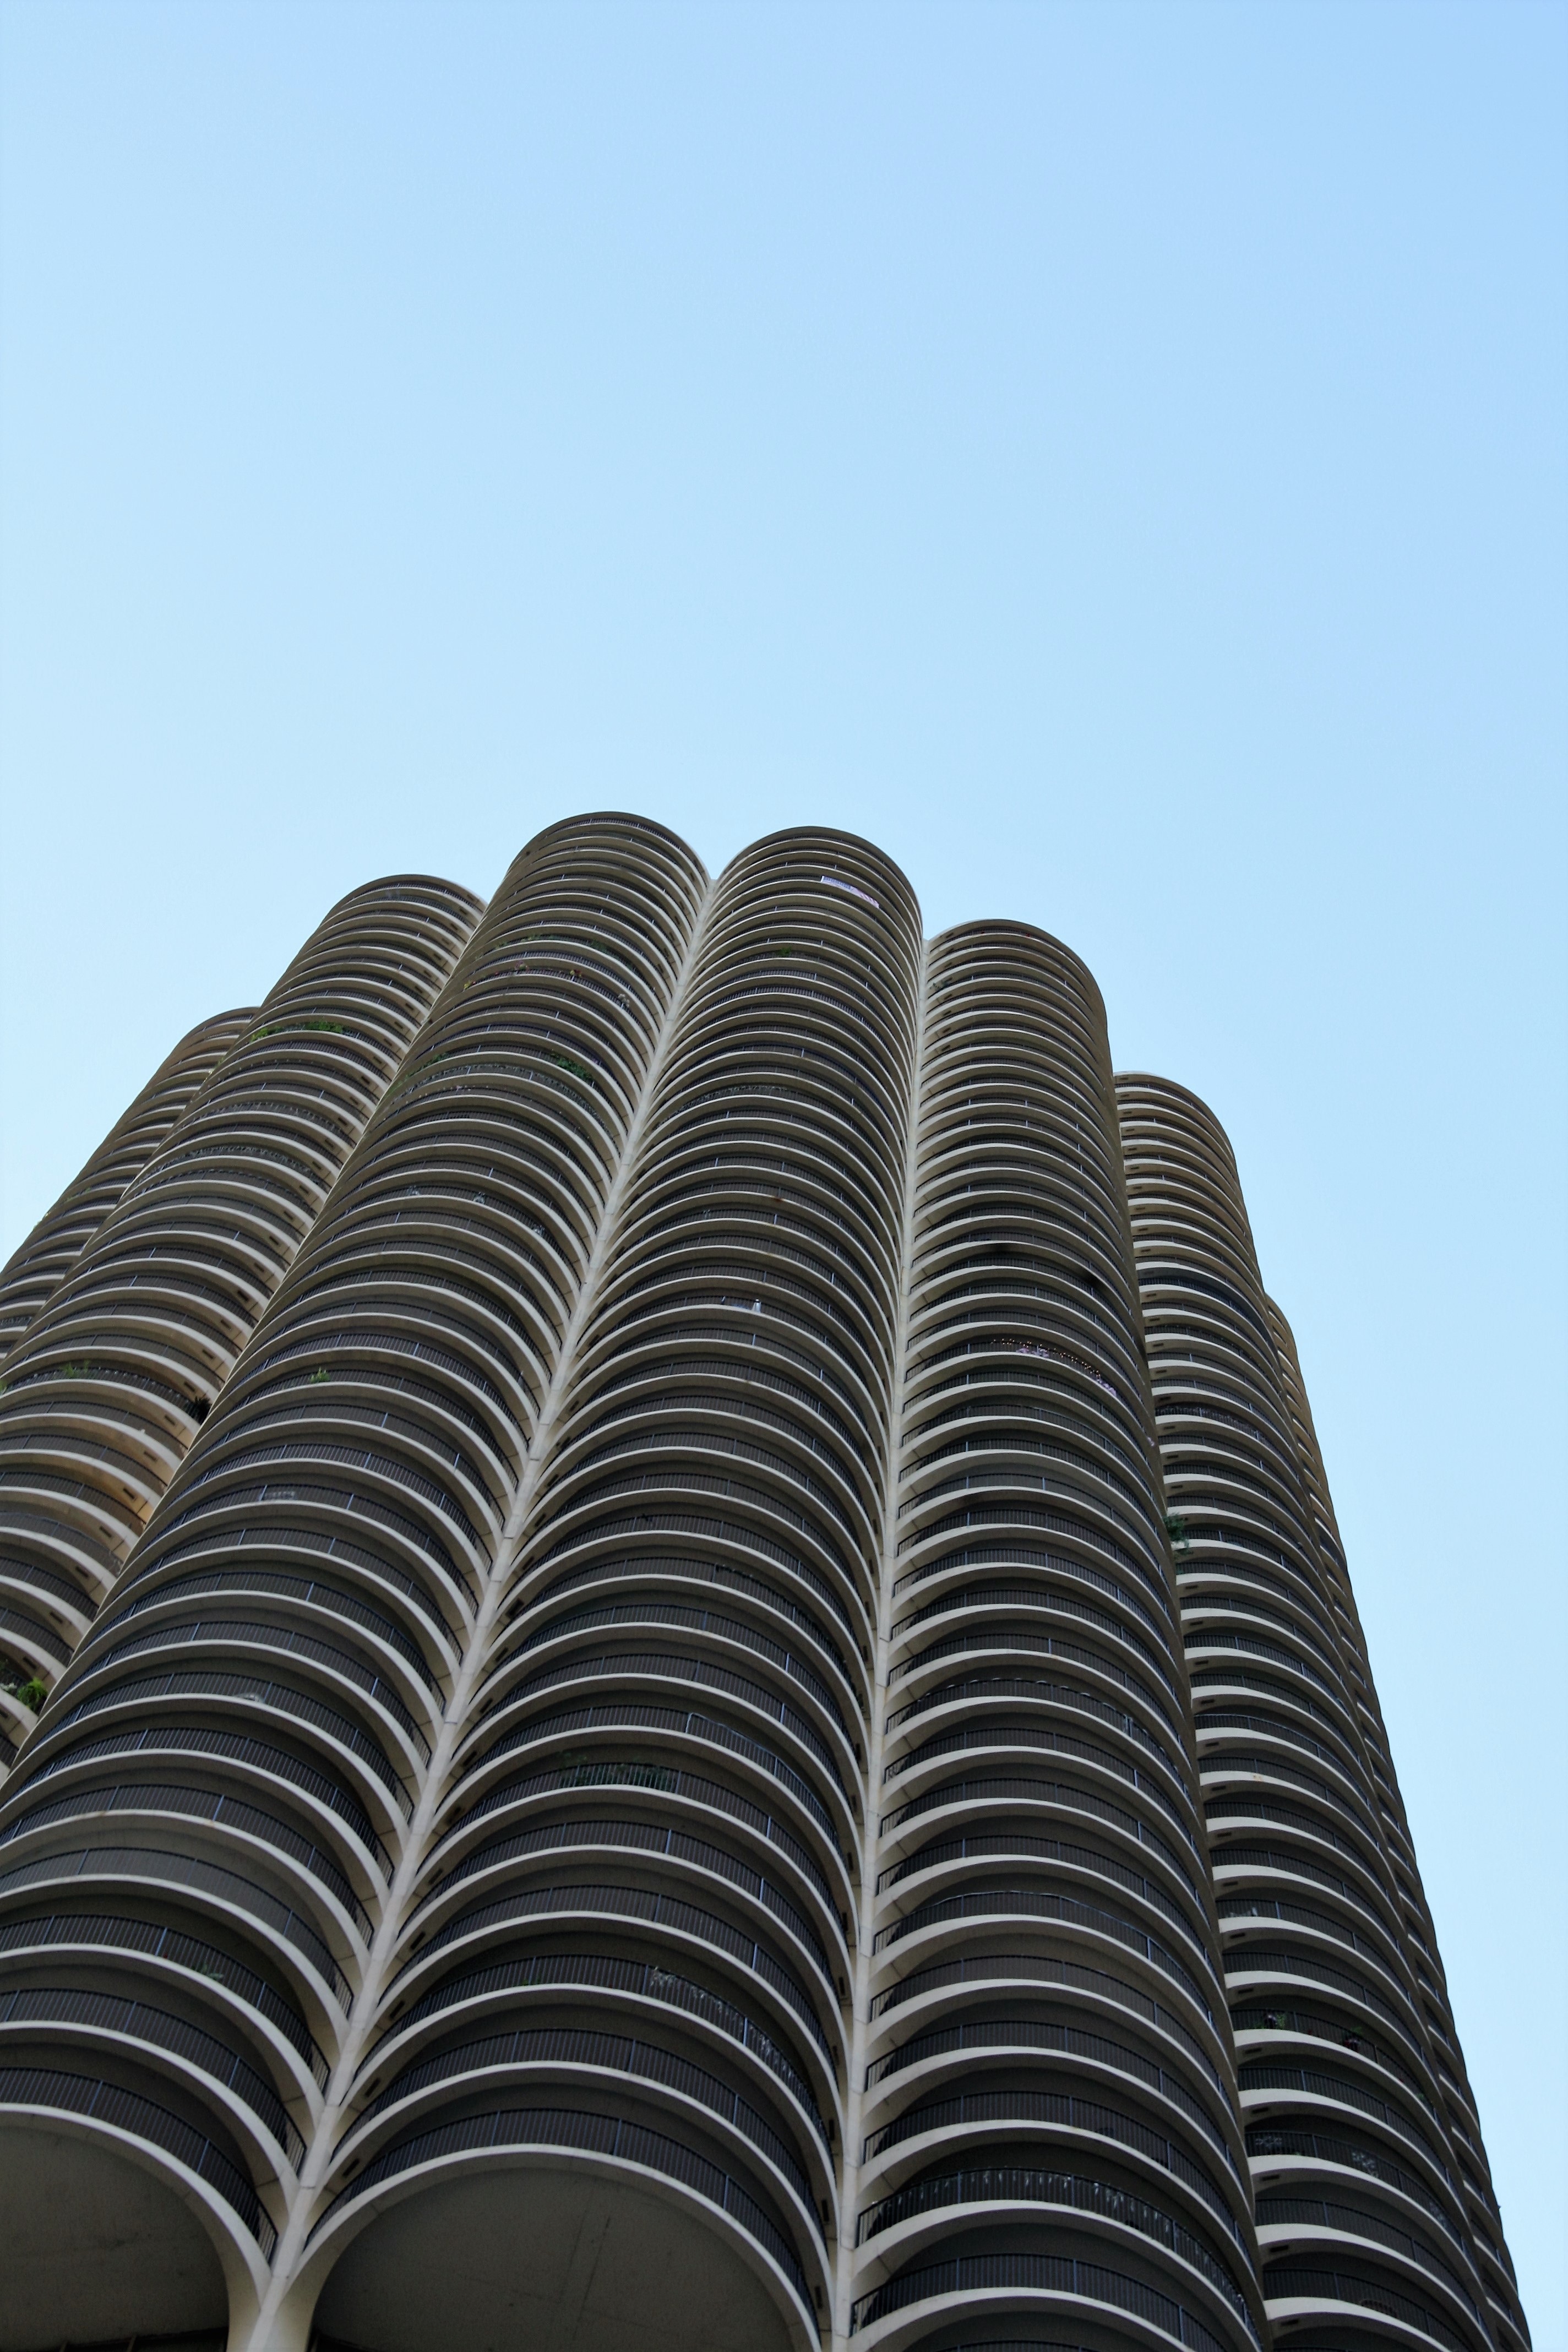
architecture, structure, building, skyscraper, line, tower, chicago, facade, tower block, symmetry, shape, facades